Spirit of Progress

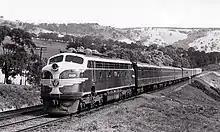
Victorian Railways publicity photograph of B class diesel-hauled Spirit of Progress consist, 1953

The "Spirit of Progress" was launched on 17 November 1937 in a blaze of publicity, which included dramatic footage being taken of the new train racing Airco DH.4 aeroplane VH-UBZ "Spirit of Melbourne" on its demonstration run to Geelong. In an elaborate launch ceremony at Spencer Street station, Premier Albert Dunstan opened the Parlor Car with a gold key.